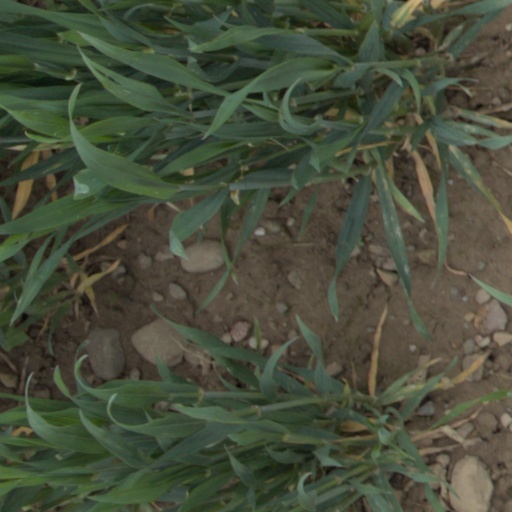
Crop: wheat